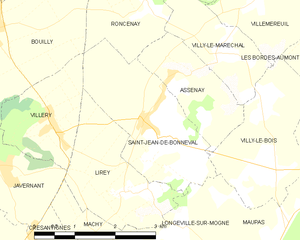
Carte des communes françaises: Saint-Jean-de-Bonneval